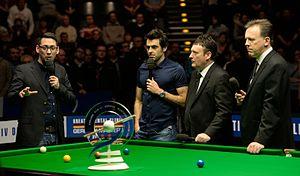
James Warren, dit « Jimmy » White, né le 2 mai 1962 à Londres, est un joueur de snooker anglais.